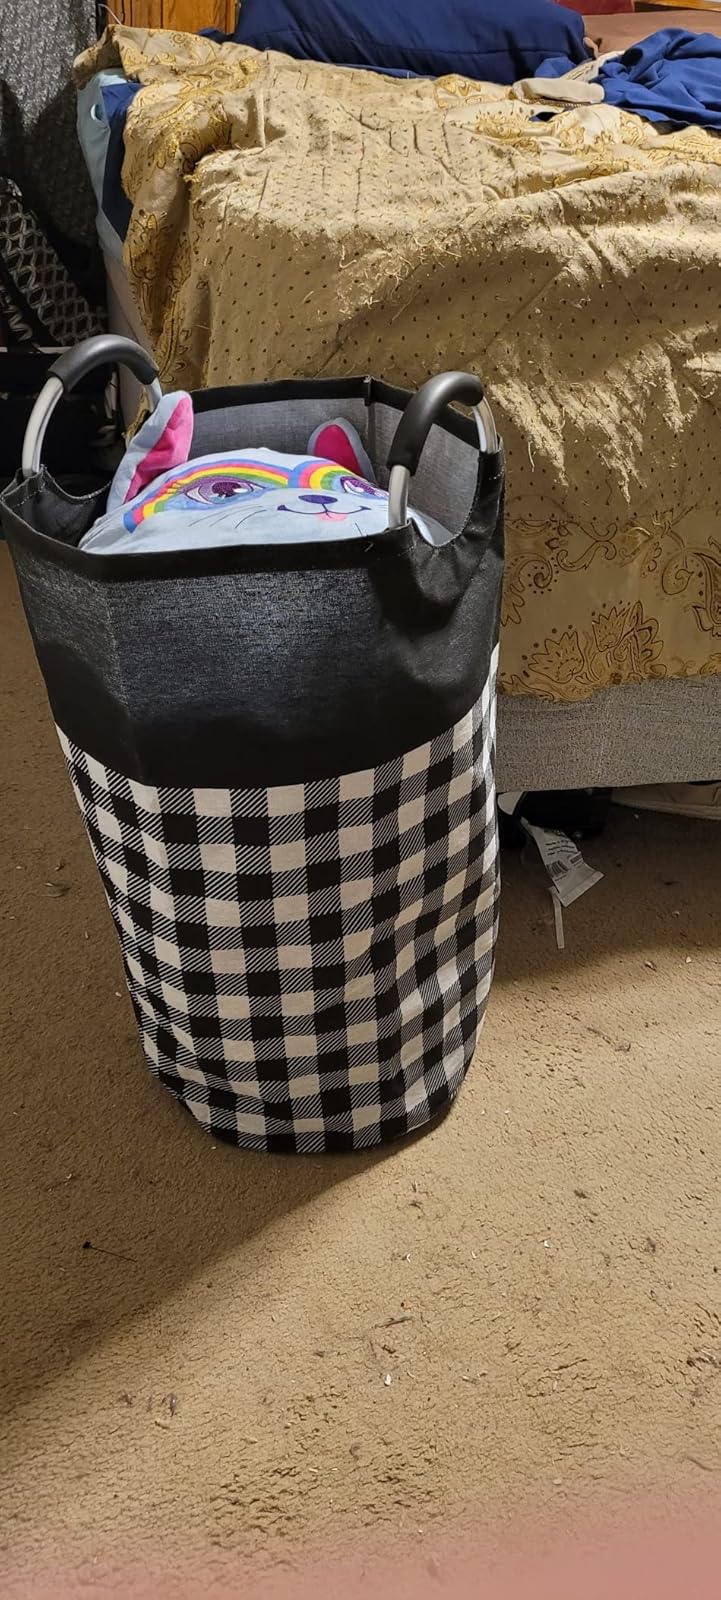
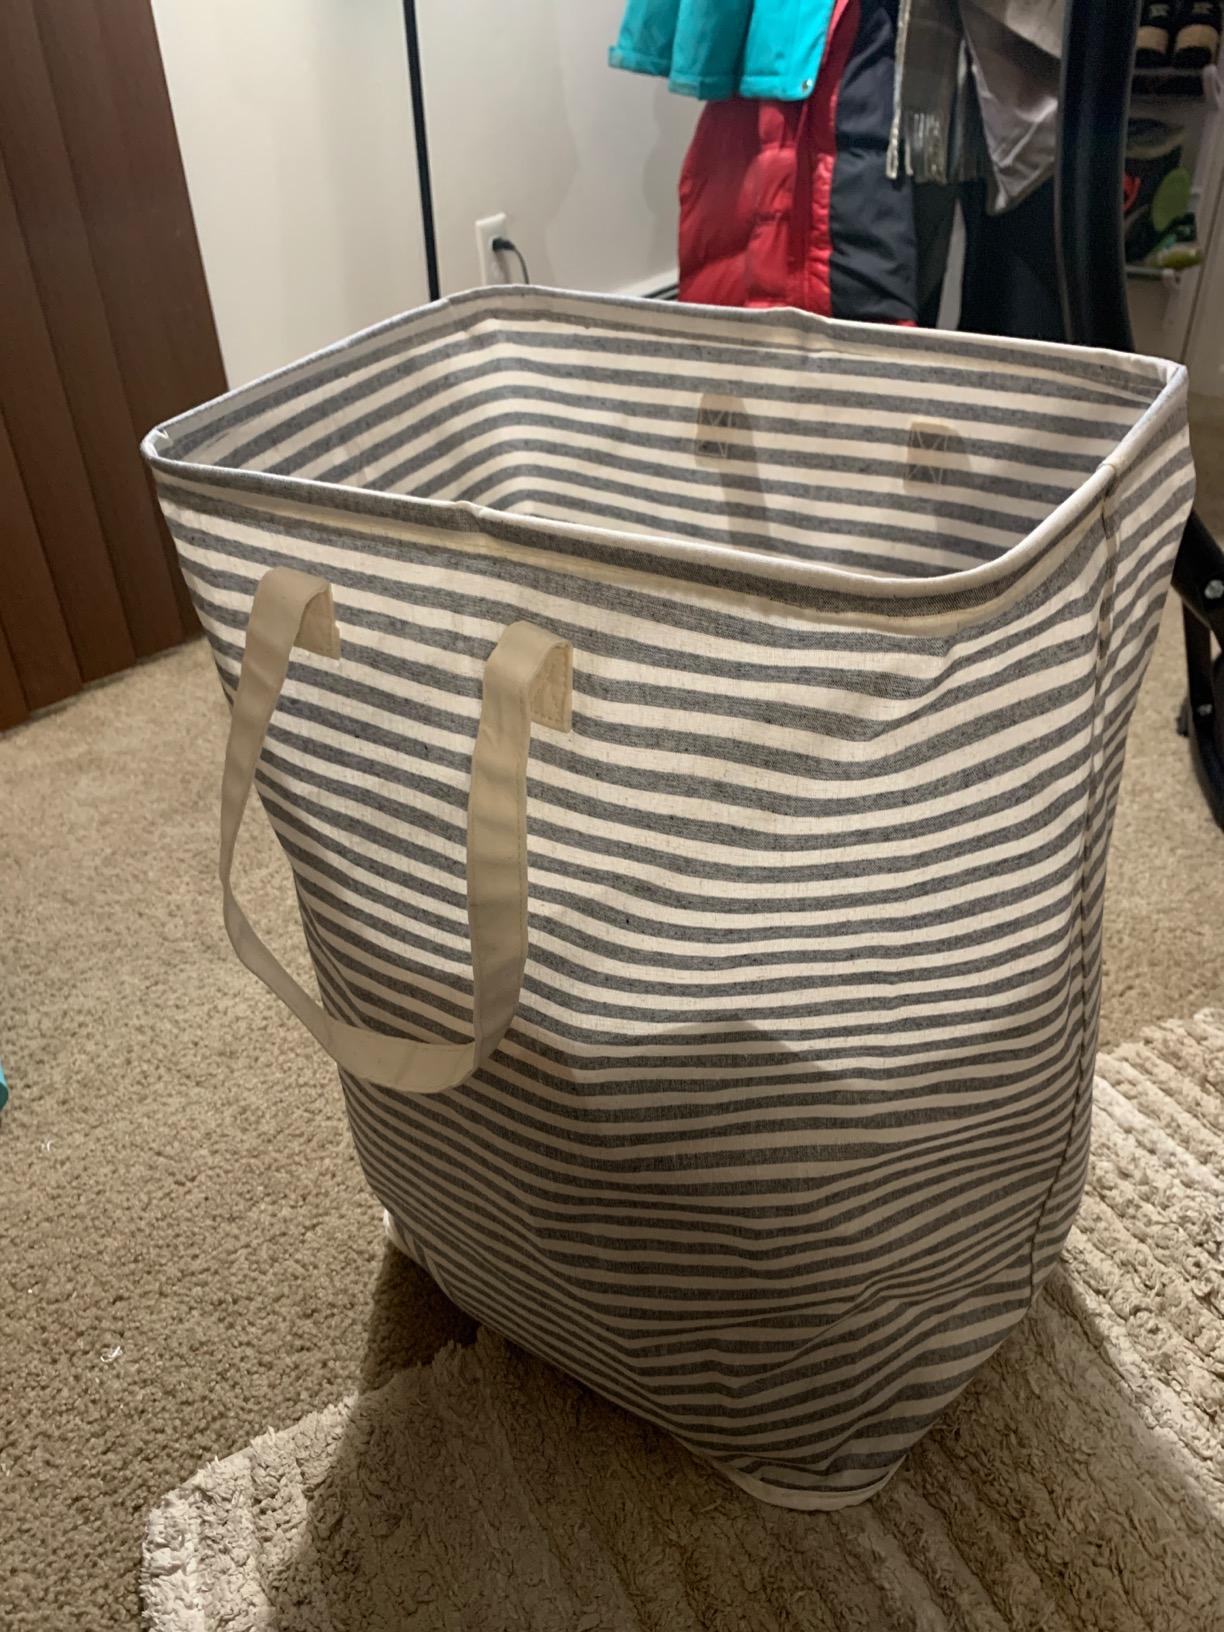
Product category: items_hamper
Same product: no